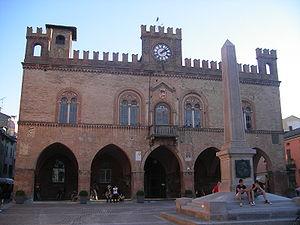
Fidenza est une commune de la province de Parme dans l'Émilie-Romagne en Italie.